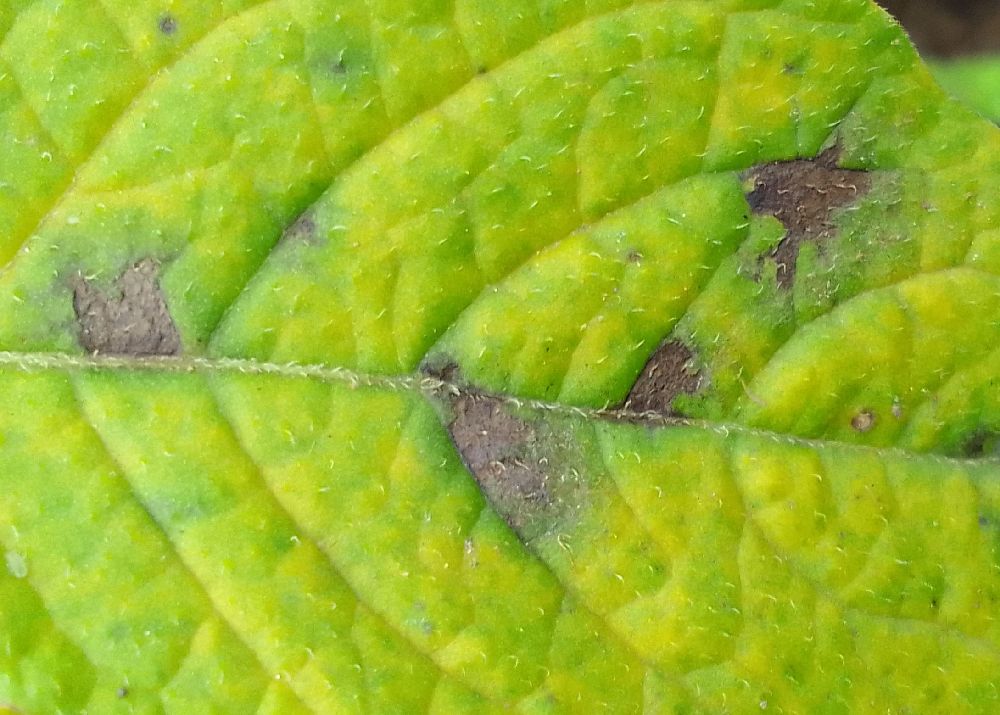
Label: Early blight